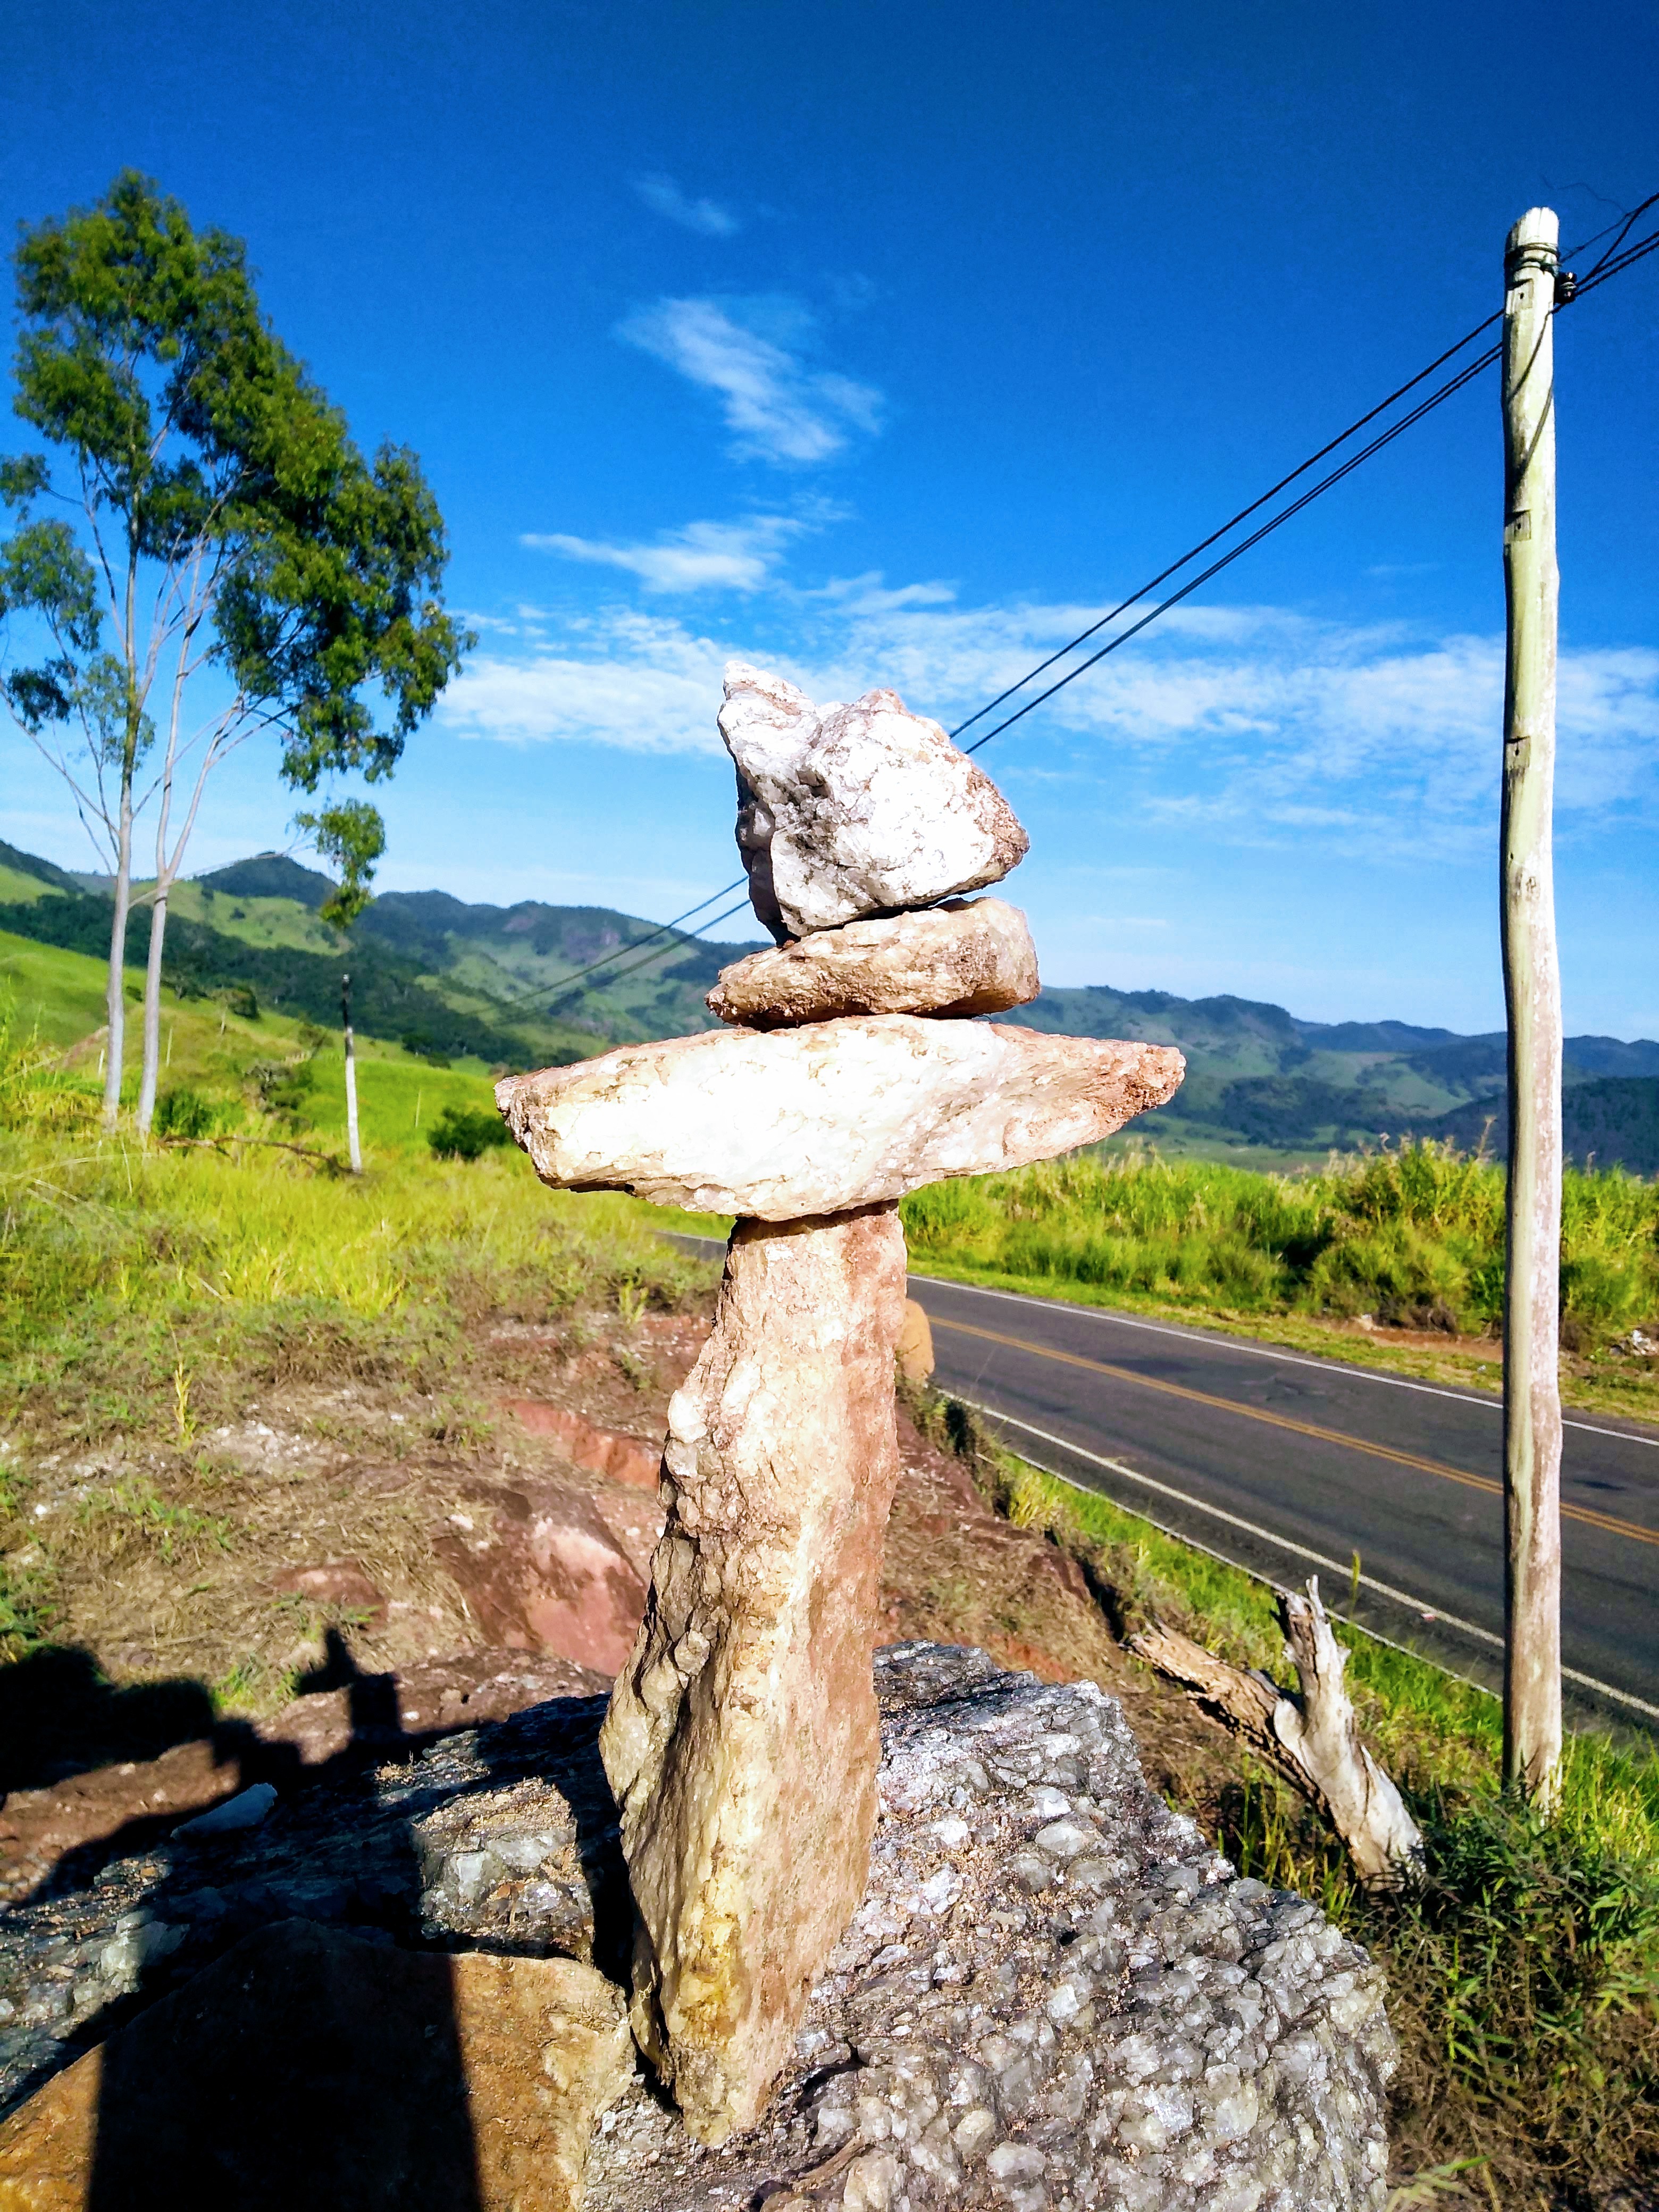
balancing rocks, tree, sky, rock, mountain, landscape, trunk, tree stump, wood, plant, vacation, road